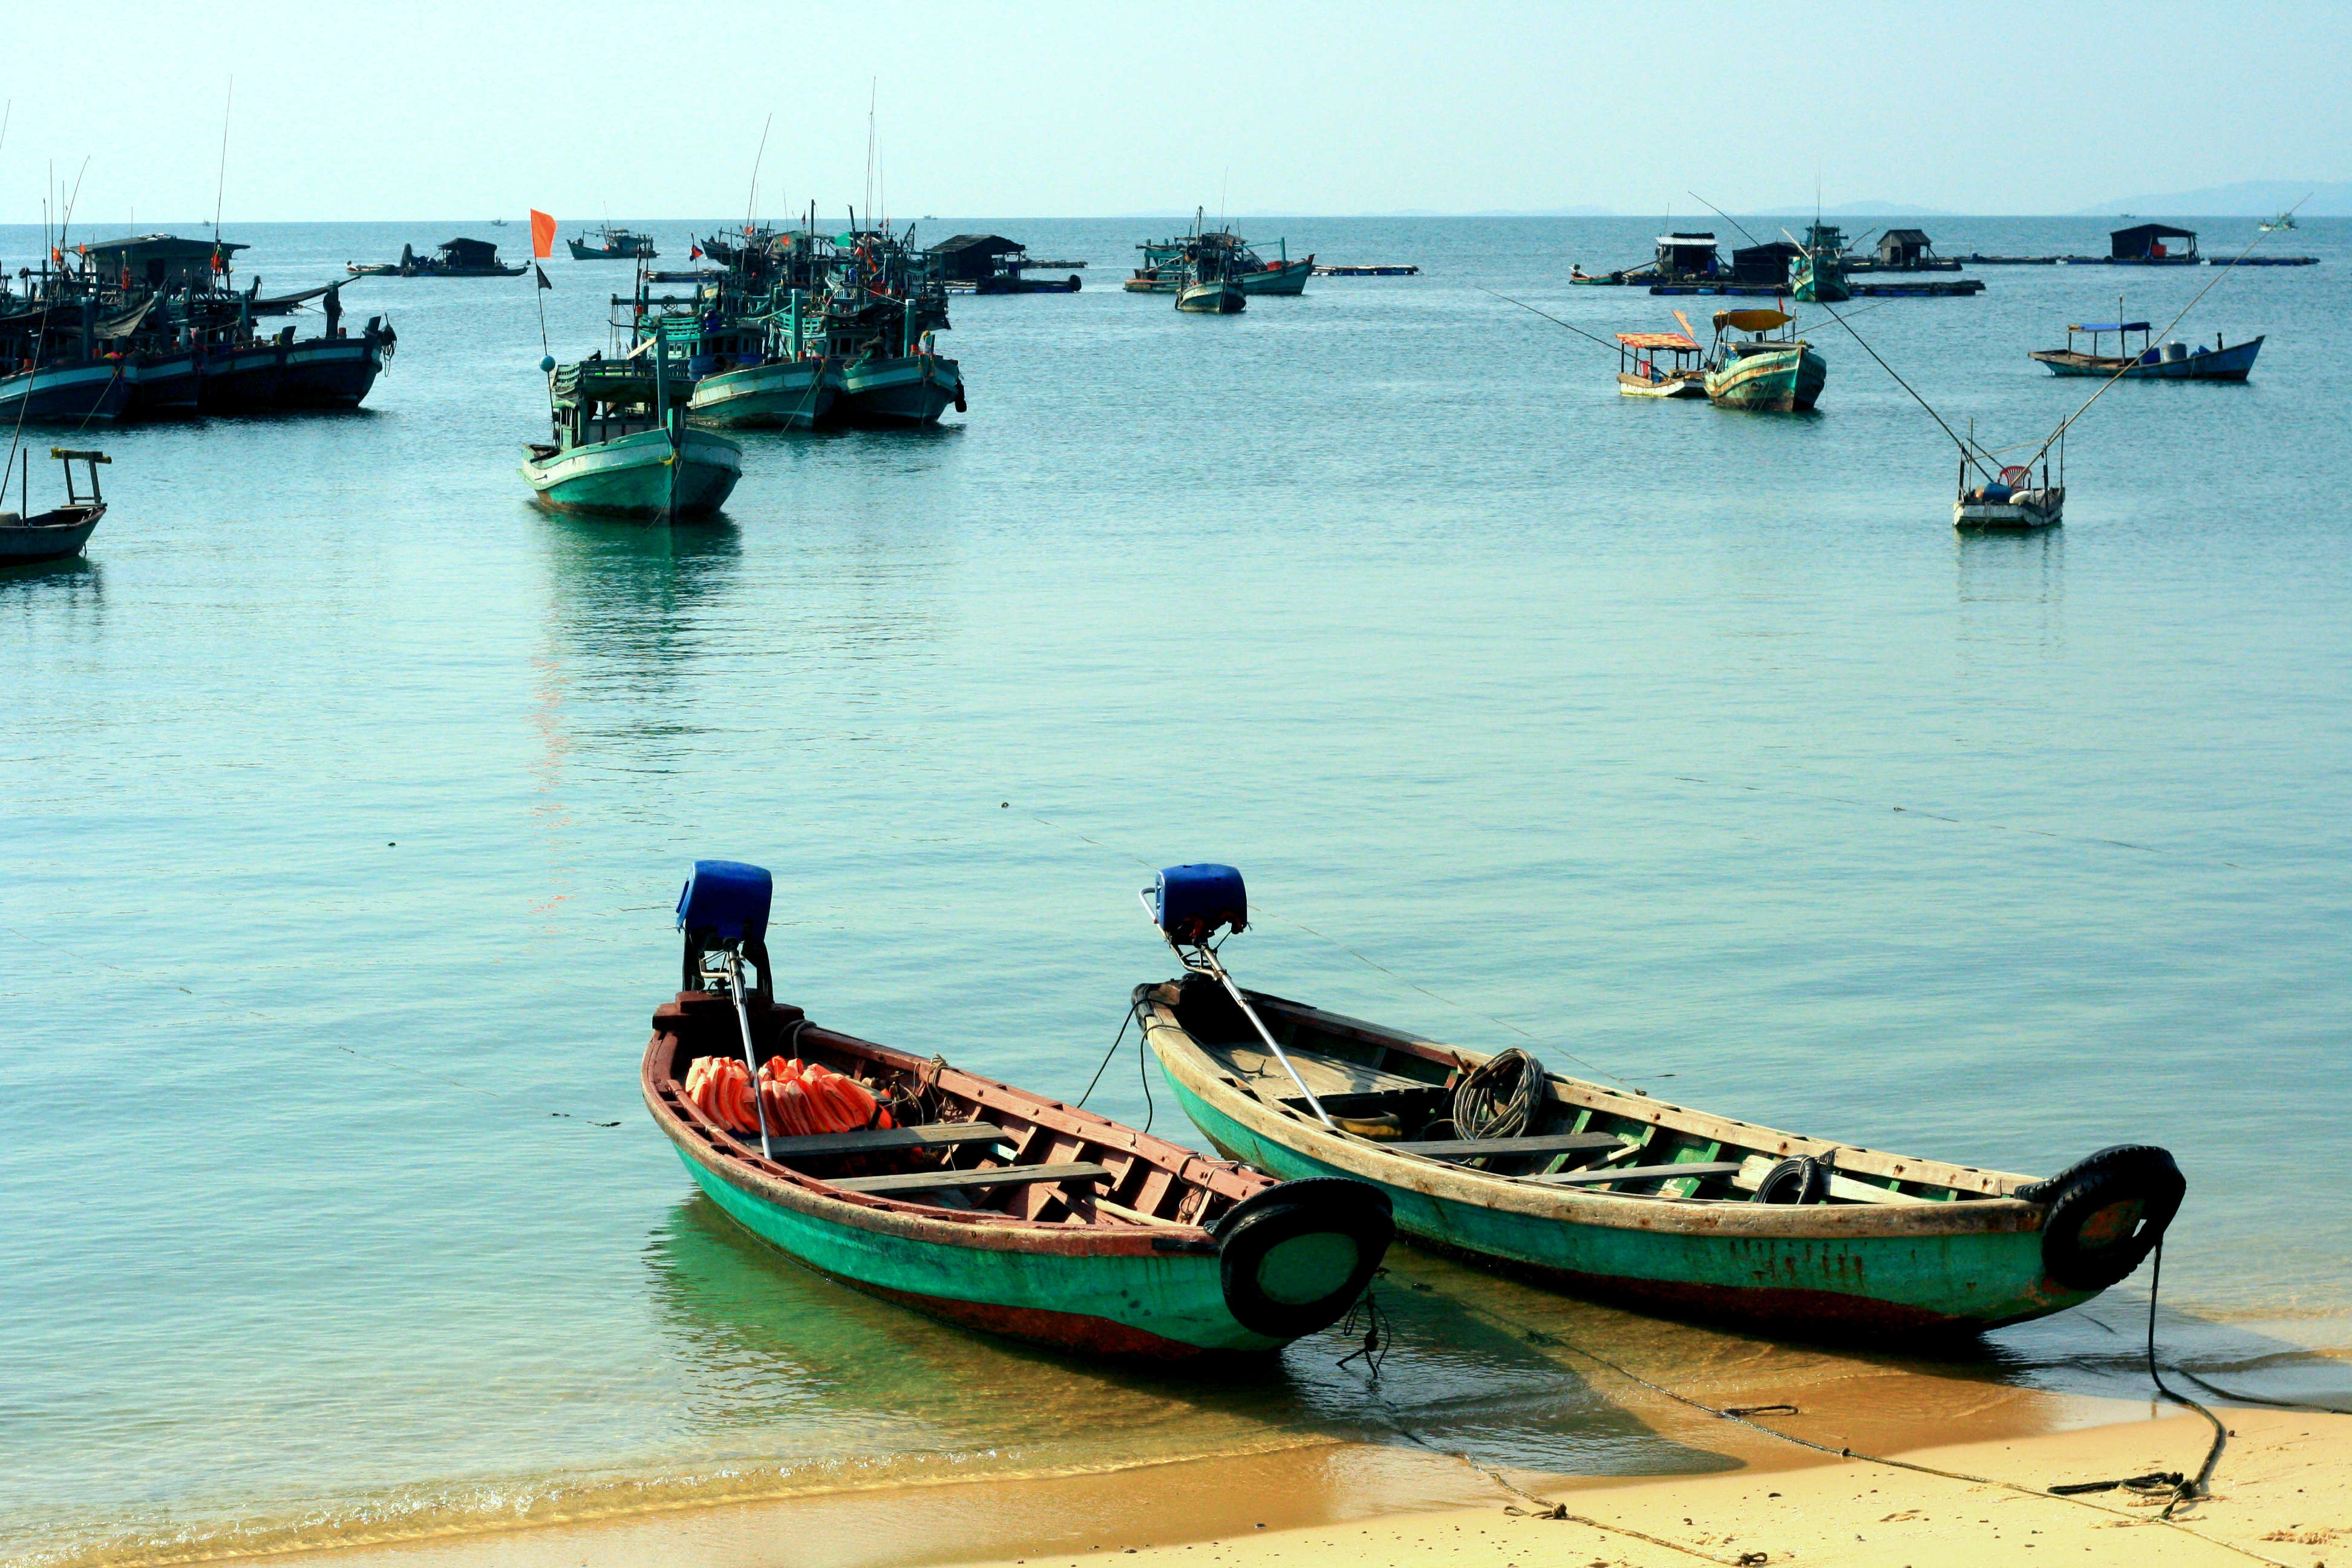
beach, sea, coast, boat, vacation, vehicle, bay, island, motorboat, boating, boats, watercraft, vietnam, watercraft rowing, phu quoc